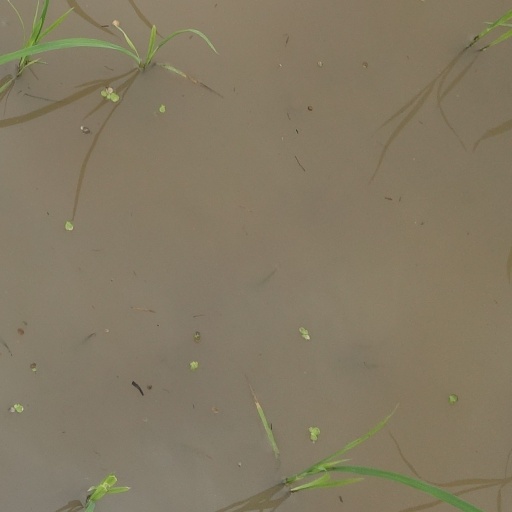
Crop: rice